Orlando Cepeda

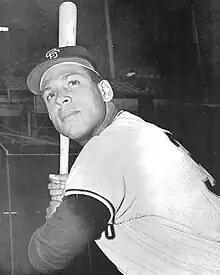
Cepeda in 1961

Cepeda was called up by the San Francisco Giants in . His 13 home runs through May 31 that year place him in a tie with Joc Pederson (2015) for the second-most by a National League rookie through the end of May in baseball history, surpassed only by Albert Pujols (16, in 2001).